Ottoman Empire

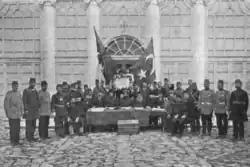
Declaration of the Young Turk Revolution by the leaders of the Ottoman millets in 1908

The Crimean War (1853–1856) was part of a long-running contest between the major European powers for influence over territories of the declining Ottoman Empire. The financial burden of the war led the Ottoman state to issue foreign loans amounting to 5million pounds sterling on 4 August 1854. The war caused an exodus of the Crimean Tatars, about 200,000 of whom moved to the Ottoman Empire in continuing waves of emigration. Toward the end of the Caucasian Wars, 90% of the Circassians were ethnically cleansed and exiled from their homelands in the Caucasus, fleeing to the Ottoman Empire, resulting in the settlement of 500,000 to 700,000 Circassians in the Ottoman Empire. Crimean Tatar refugees in the late 19th century played an especially notable role in seeking to modernise Ottoman education and in first promoting both Pan-Turkism and a sense of Turkish nationalism.